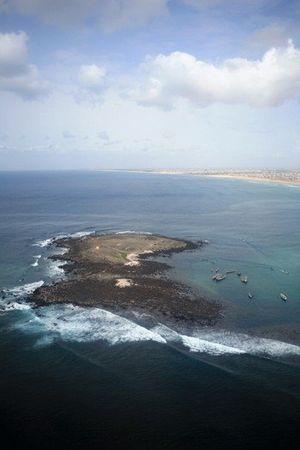
Vue aérienne de l'île de Yoff, au large de Dakar (Sénégal)
Yoff est une petite île déserte du Sénégal, située au large de la presqu'île du Cap-Vert, face aux quartiers de Tonghor et de Ndénate de la commune d'arrondissement de Dakar également dénommée Yoff.